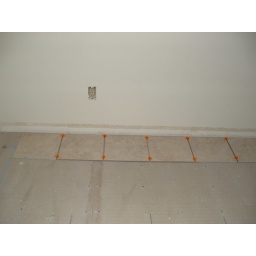
The beginnings of our tile floor in the kitchen